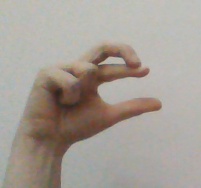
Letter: thal